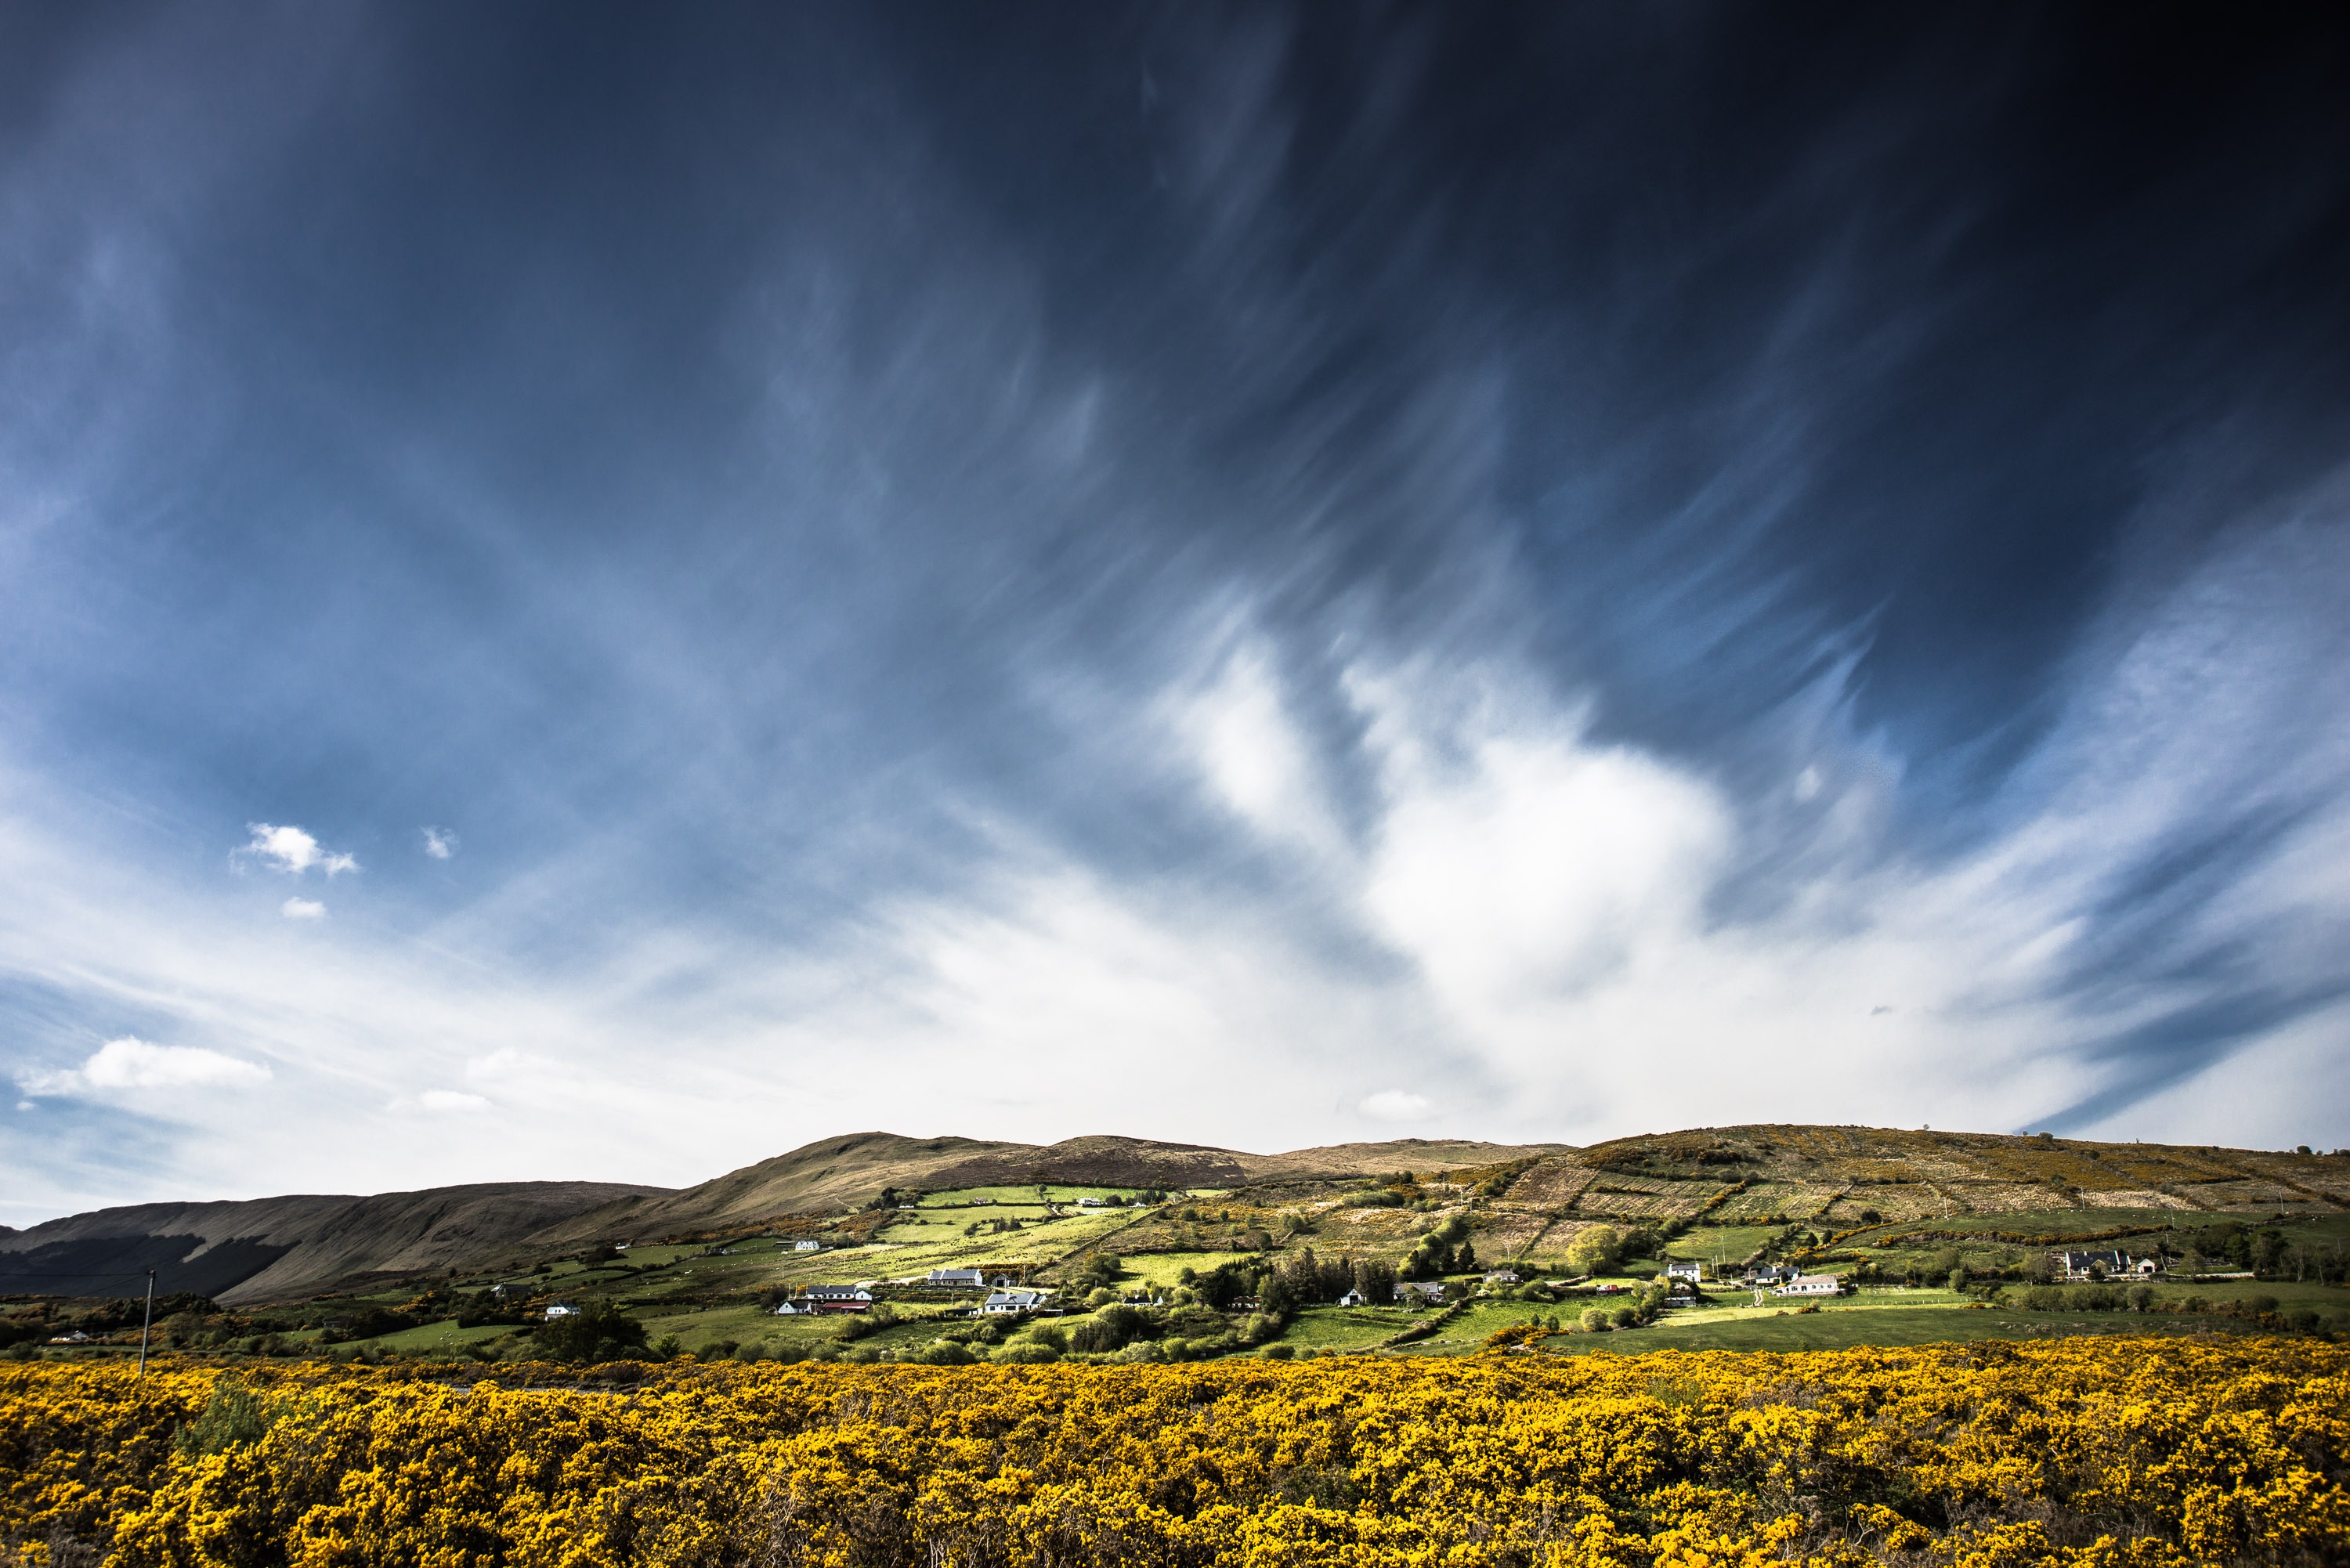
landscape, tree, nature, grass, horizon, mountain, cloud, plant, sky, sunset, field, sunlight, morning, hill, flower, dawn, mountain range, dusk, evening, reflection, autumn, clouds, nuages, ciel, homes, plateau, ireland, dramatic, broom, rural area, cloudiness, meteorological phenomenon, atmospheric phenomenon, mountainous landforms, computer wallpaper, tourmakeady